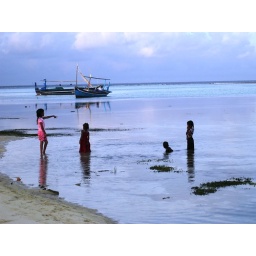
As the afternoon drew to a close the children cooled off in the clear blue water